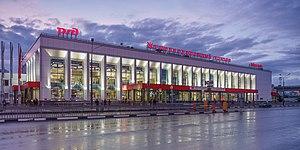
La gare de Nijni Novgorod-Moscou est la principale gare ferroviaire de la ville de Nijni Novgorod, en Russie.